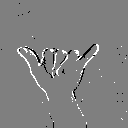
ASL letter: y